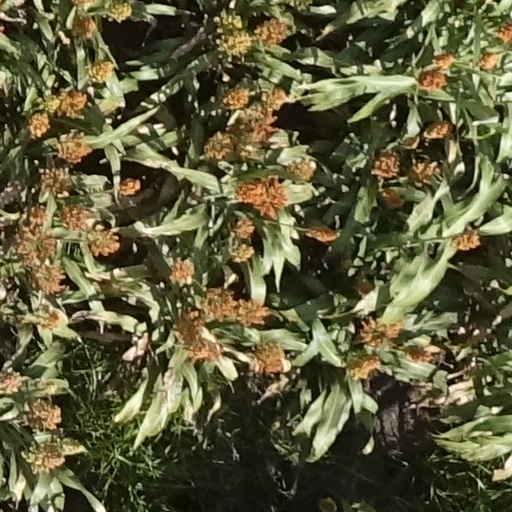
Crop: sorghum